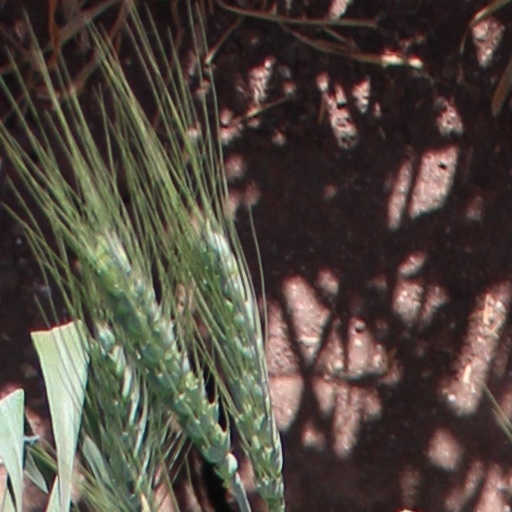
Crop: wheat